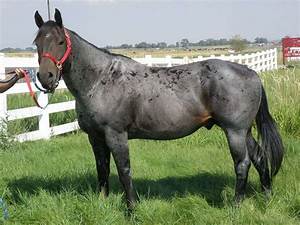
Label: horse